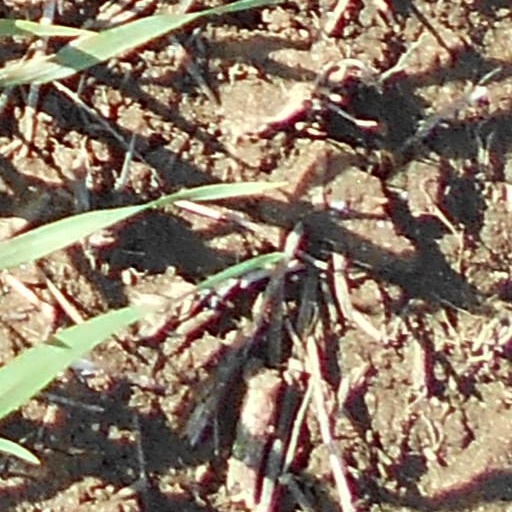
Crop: wheat